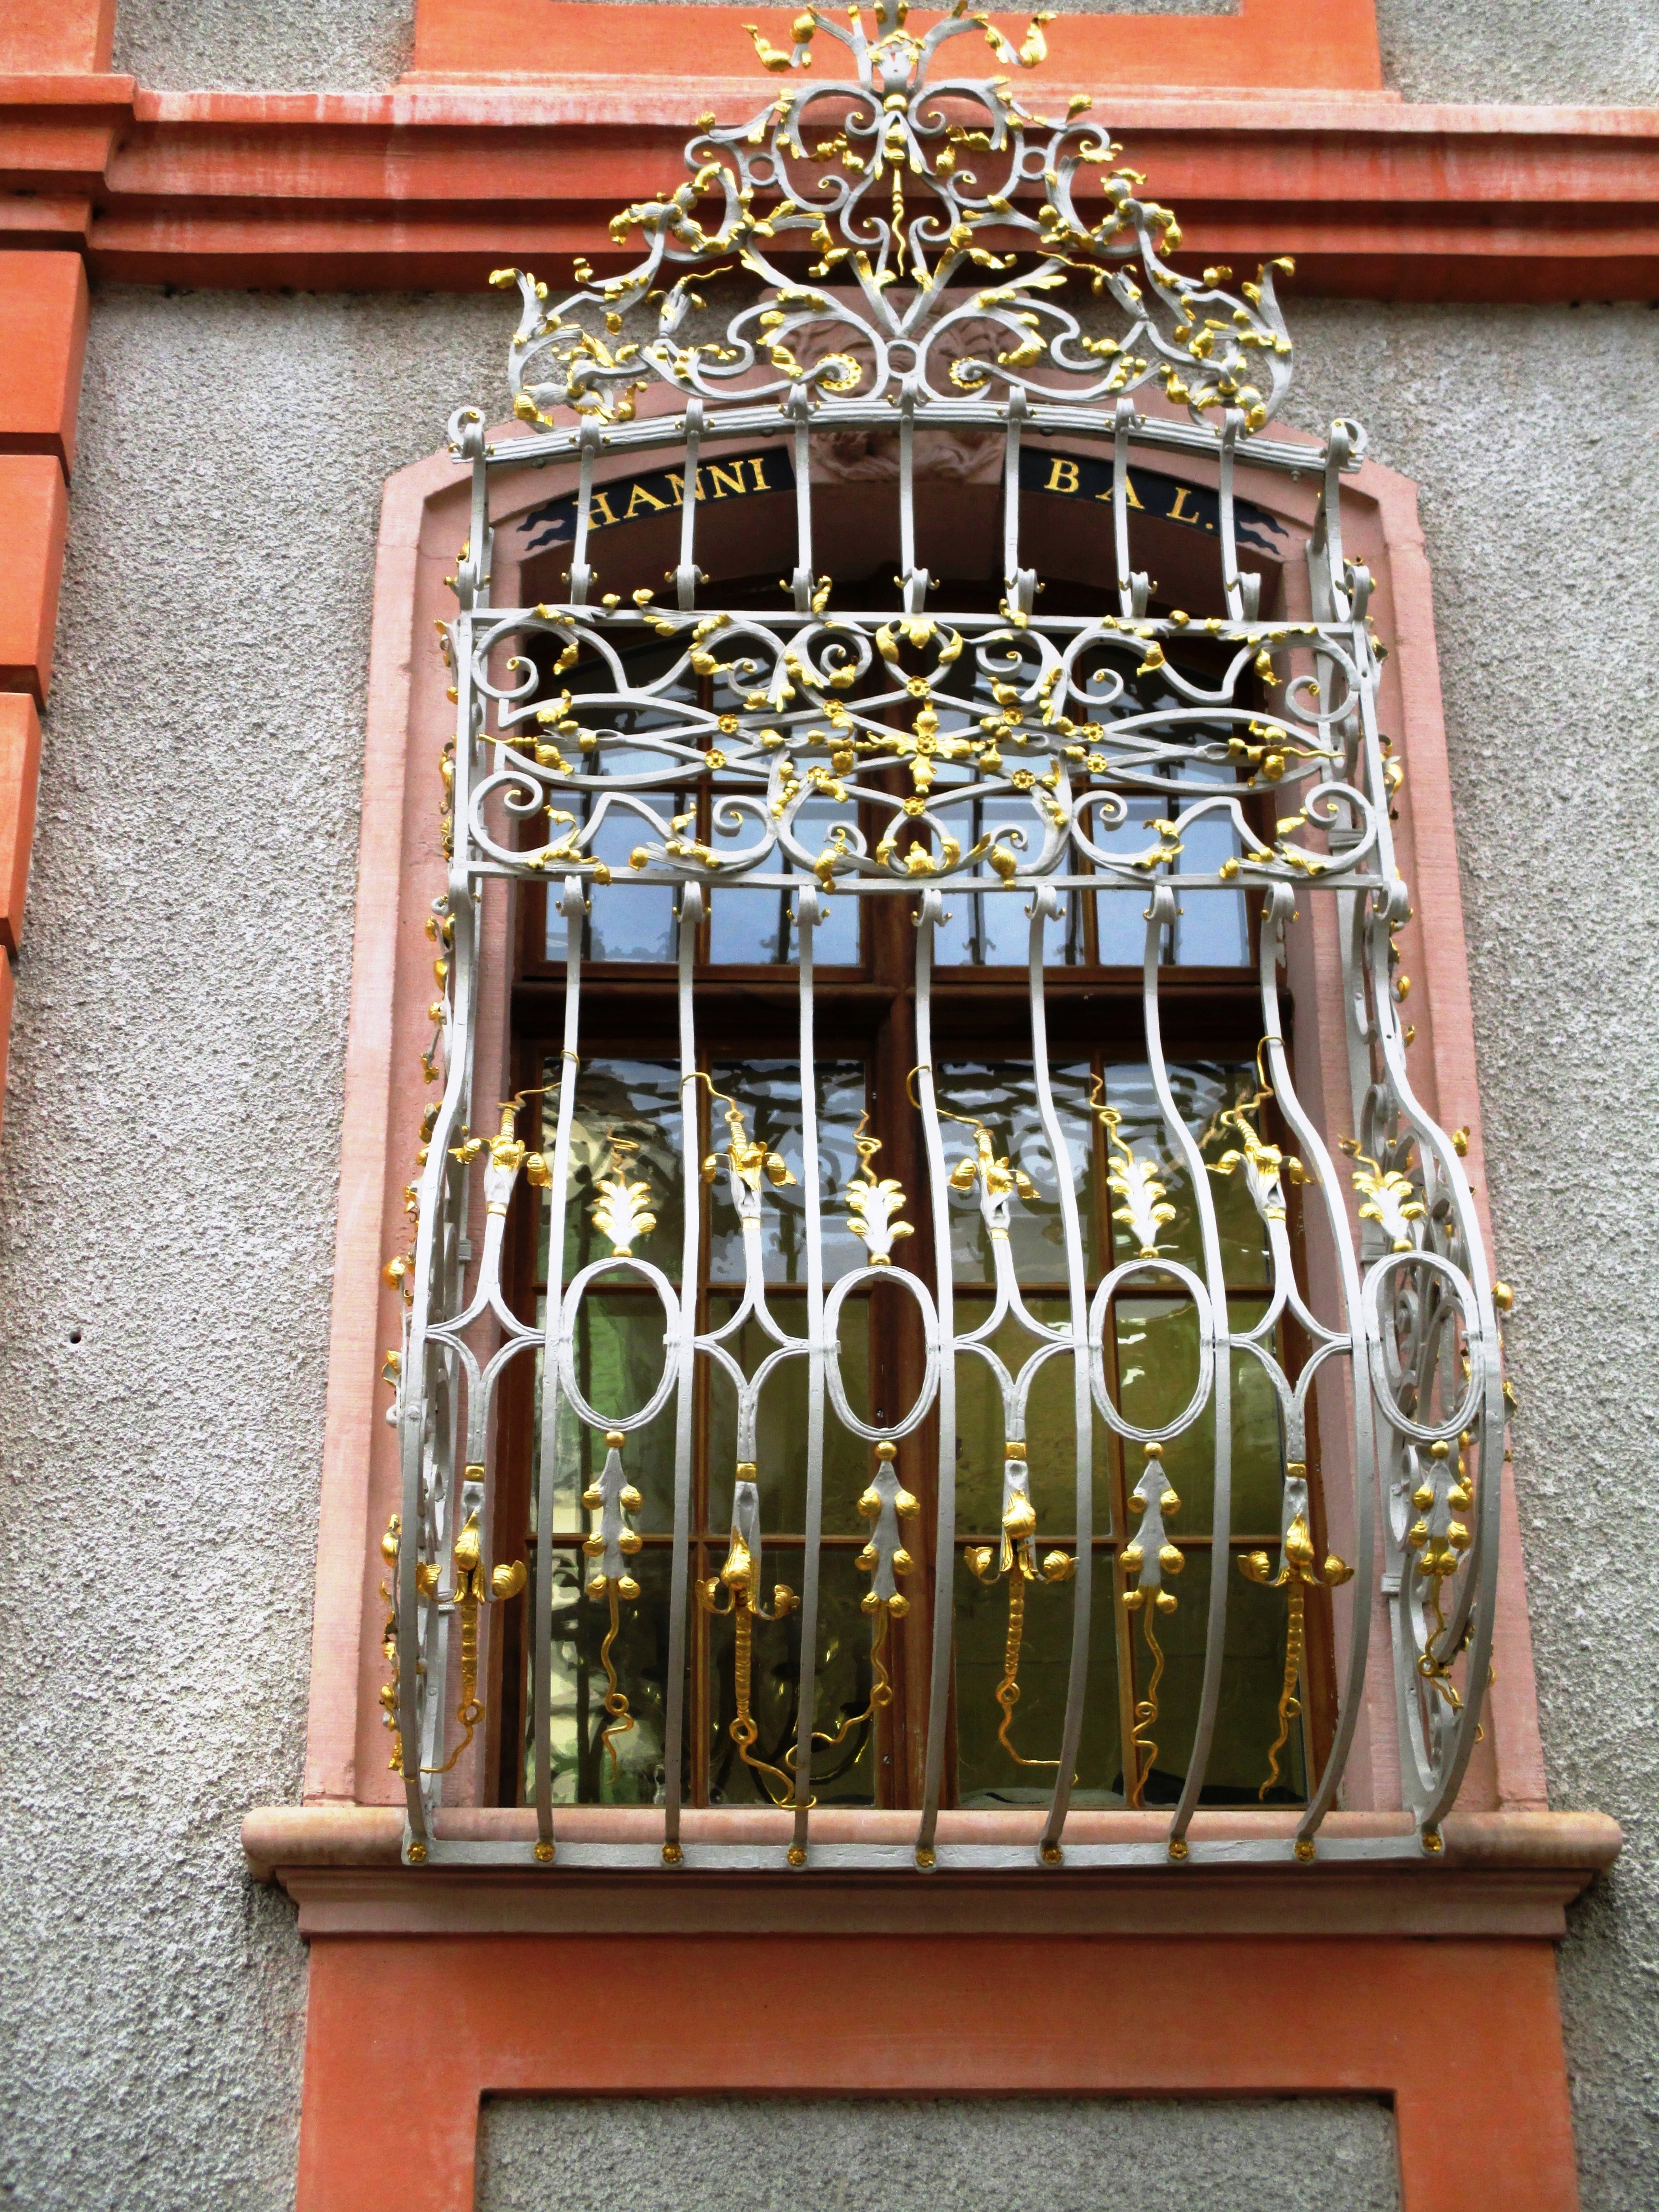
architecture, window, old town, switzerland, iron, town hall, blacksmithing, thurgau, bischofszell